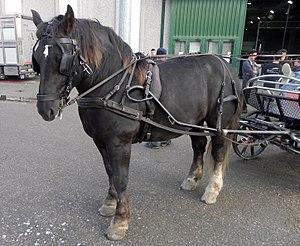
Le cheval en Italie a connu des périodes contrastées quant à son importance historique, économique et culturelle au cours des siècles. Le pays comporte un grand nombre de races autochtones qui portent traditionnellement le nom des régions dont elles sont originaires. La Fédération italienne des sports équestres est l'organisme chargé de réglementer les activités équestres en Italie sous toutes ses formes. L’Agenzia per lo sviluppo del settore ippico assure quant à elle le suivi et la promotion des races de chevaux italiennes. Elle est également responsable des courses hippiques. Le cheval a également une place importante dans l'art et les traditions italiennes.